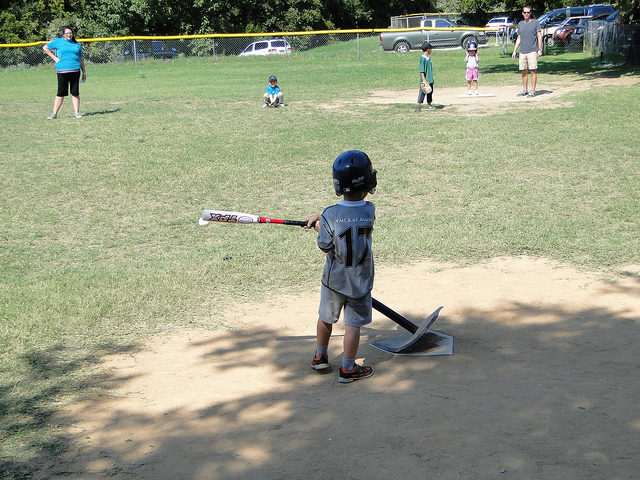
những đứa trẻ đang chơi bóng chày ở trong công viên cùng với bố mẹ